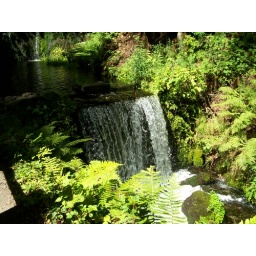
After flowing out of the rock face in white threads it cascades down in a series of smaller falls.